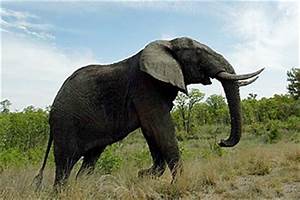
Label: elephant